Star 266

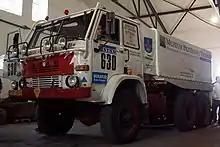
One of the two Star 266 trucks used for the 1988 Dakar Rally in Nature and Technology Museum in Starachowice.

Star 266 was first all adopted as a basic military tactical truck, but was also used as civilian truck, especially for services needing high mobility, like a mobile workshop for energetics. It also served as a basis for several civilian vehicles including fire engines and truck-mounted cranes. Fire Engines and Energetic Services still use this truck because of its durability and ease of repairs in poor weather and terrain conditions.